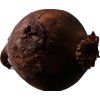
Label: red_onion